William Goffe

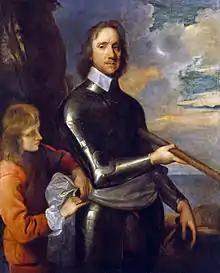
"Portrait of Oliver Cromwell", ; Goffe was one of his most loyal supporters

William Goffe was the fourth of five sons born to The Reverend Stephen Goffe (1575–after 1628), and his wife Deborah (1587–1626). The precise date and location of his birth are uncertain; his father was rector of Bramber, Sussex, but lost this position in 1607 for his part in organising a Puritan petition to James I.